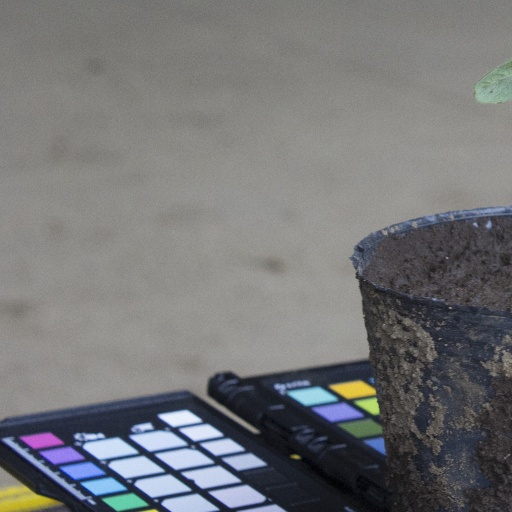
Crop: soybean